Carona, Ticino

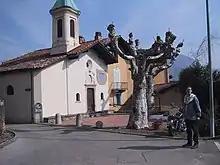
Chapel of S. Maria delle Grazie in Ciona

During the Middle Ages the village of Carona and the hamlet of Ciona formed a "Kastlanei" of the Bishop of Como. During the Middle Ages, the Church of Santa Maria was built in the hamlet of Torello. After 1349, the church was supported by a community of Augustinians Canons from the nearby monastery (built in 1217 by Guglielmo Della Torre). For the village's loyalty to the Visconti and Guelph families, it received its coat of arms. According to Swiss Confederation law, it enjoyed a special status ("terra separata") which included exemption from certain laws and taxes. The old, medieval statutes were renewed in 1470.